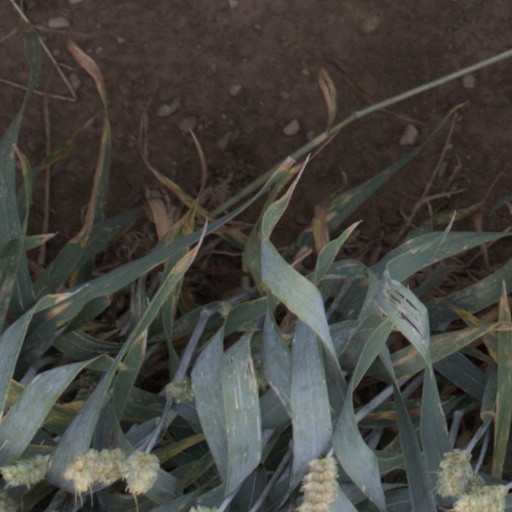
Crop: wheat